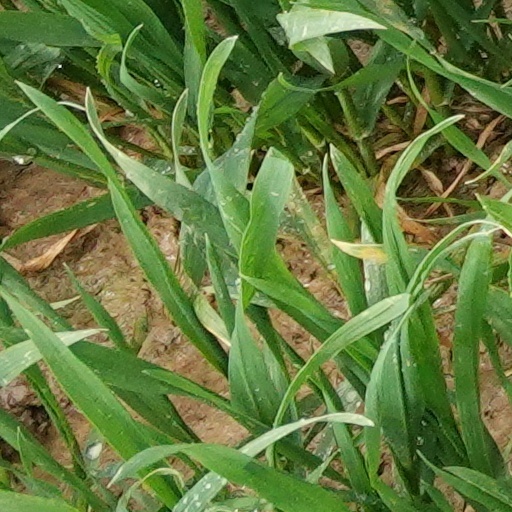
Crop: wheat